Adélaïde-Louise d'Eckmühl de Blocqueville

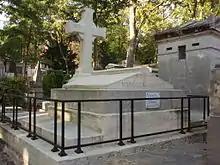

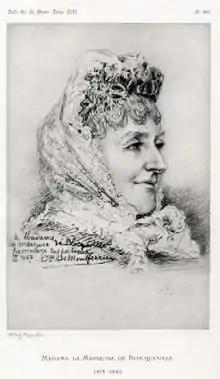

Adélaïde-Louise d'Eckmühl de Blocqueville (8 July 1815 – 6 October 1892) was a French woman of letters and a poet. She was the youngest daughter of Louis Nicolas Davout and devoted a significant part of her life to honouring the memory of the "glorious marshal" of Napoléon.